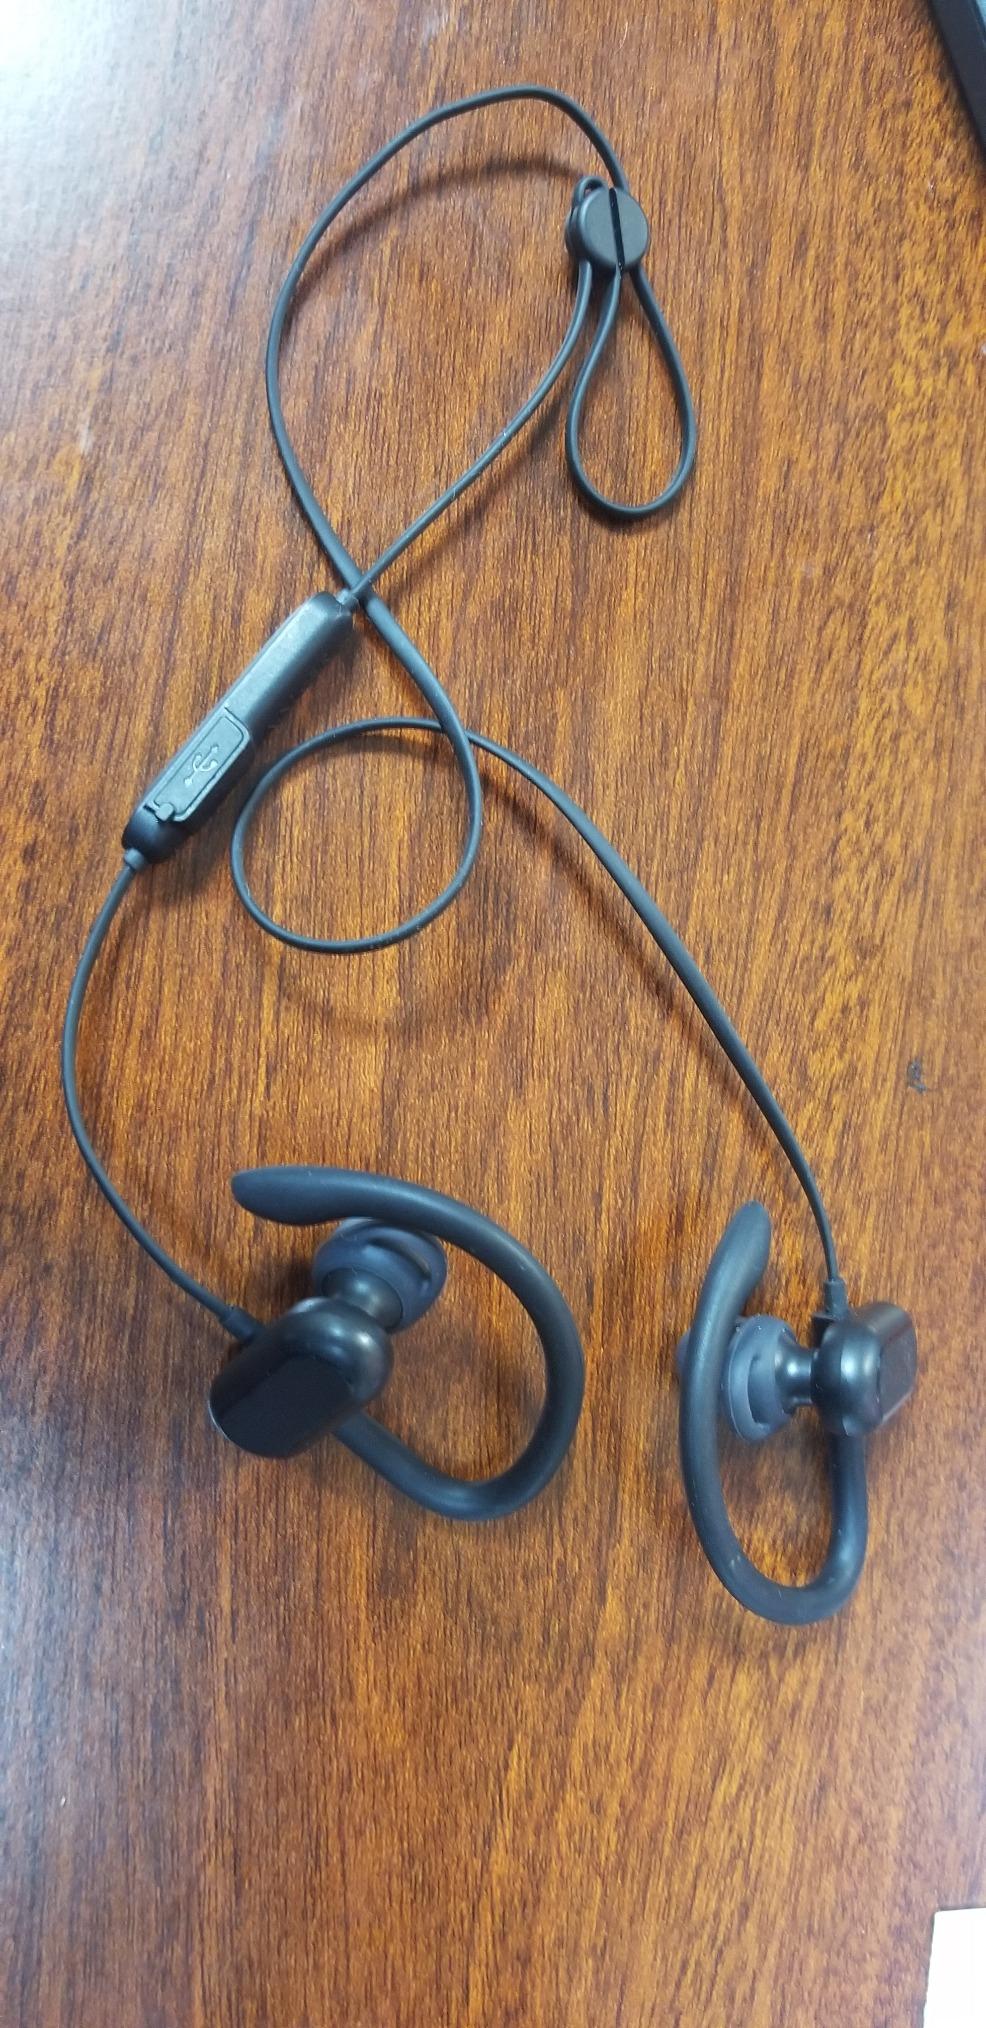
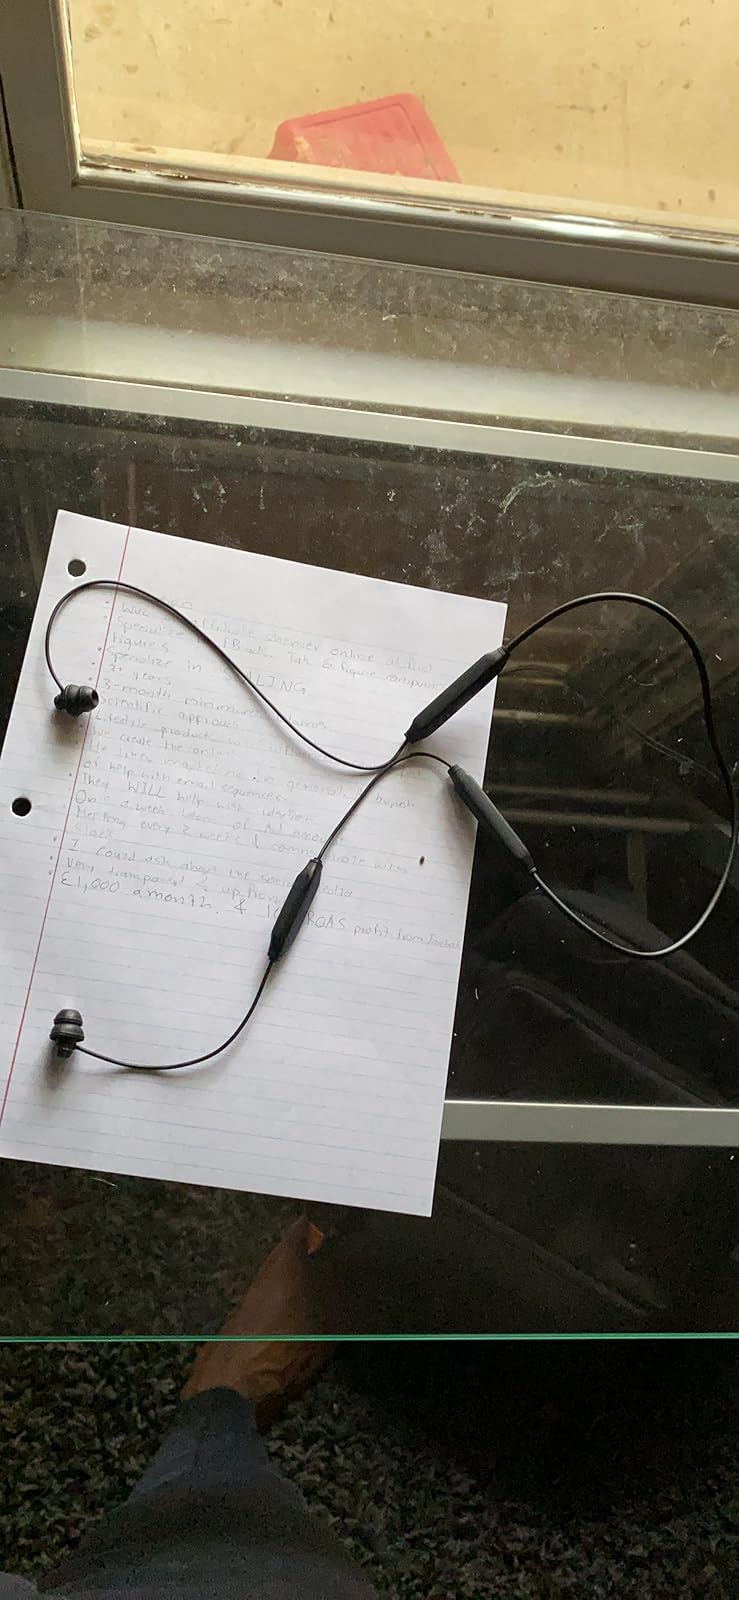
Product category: earbuds
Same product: no